Bob Dylan

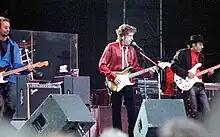
Dylan performs during the 1996 Lida Festival in Stockholm.

Reception of Dylan's 1980s recordings varied. Gray criticized Dylan's 1980s albums for carelessness in the studio and for failing to release his best songs. "Infidels" (1983) employed Knopfler again as lead guitarist and also as producer; the sessions resulted in several songs that Dylan left off the album. Best regarded of these were "Blind Willie McTell", which was both a tribute to the eponymous blues musician and an evocation of African American history, "Foot of Pride" and "Lord Protect My Child". These three songs were later released on "The Bootleg Series Volumes 1–3 (Rare & Unreleased) 1961–1991".